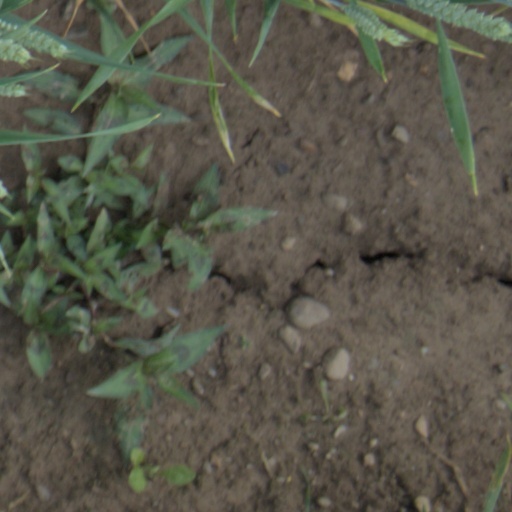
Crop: wheat